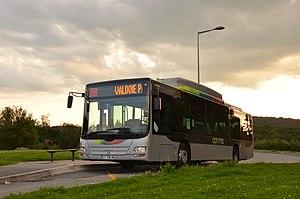
MAN Lion's City n°09 du réseau Optymo de Belfort au terminus de la ligne 1, Résidences La Douce.
Optymo est le réseau de transports en commun à la fois urbain et périurbain desservant Belfort et le Territoire de Belfort créé en 2007 et complété en 2013 et 2014 par des services de vélos en libre-service et d'autopartage et qui est, cas unique en France, le réseau unique de tout un département soit 102 communes desservies.
Le réseau de bus du Territoire de Belfort couvre l'ensemble du département, et celui-ci est composé de plus de 25 lignes régulières. La partie urbaine est exploitée par la Régie des transports du Territoire de Belfort, la partie périurbaine est affrétée à divers autocaristes.
Le bus à haut niveau de service de Belfort a été mis en service le 26 août 2013. Il fait partie d'un projet plus large de mobilité globale nommé Optymo phase II. Le réseau urbain de Belfort et son agglomération a été transformé en réseau de bus à haut niveau de service avec une fréquence de 5 minutes sur le cœur de l'agglomération belfortaine, une fréquence de 10 minutes sur le reste de Belfort et sa première couronne et une fréquence à 30 minutes sur les lignes suburbaines voire 15 min sur des tronçons communs. Pour cela, 4,5 km de transport en commun en site propre ont été aménagés sur 15 stations, soit 7,6 km de TCSP cumulés sur l'ensemble du réseau. Cinq lignes régulières empruntent les sites propres. Les voies TCSP représentent environ 40 % du parcours de la ligne 1 et 30 % des parcours des lignes 2 à 5.
Cette liste des réseaux urbains et interurbains de France a pour objectif de rassembler l'ensemble des réseaux de transports interurbains et urbains de la France.
Le Territoire de Belfort est un département français créé en 1922 à partir de l'arrondissement de Belfort, seule partie du Haut-Rhin et de l'Alsace restée à la France après la défaite de 1871. Il était à l'origine nommé « arrondissement subsistant du Haut-Rhin » mais ne réintègre pas le Haut-Rhin après 1919. Par un décret de 1960, il est rattaché à la circonscription d'action régionale de Franche-Comté, avant d'être rattaché à la région Franche-Comté lors de sa création en 1982 à la suite des lois sur la décentralisation. Il fait désormais partie de la région Bourgogne-Franche-Comté.
Belfort est une commune française située dans le nord-est de la région Bourgogne-Franche-Comté. Chef-lieu du Territoire de Belfort, la commune comptait 49 519 habitants en 2015. Elle est la principale commune et le cœur urbain d'une agglomération de 105 390 habitants.